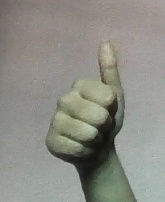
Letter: aleff